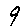
Label: 9